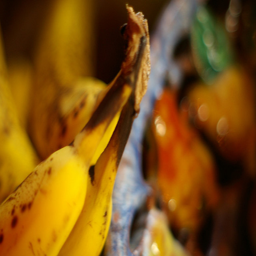
A bunch of ripe banana sitting next to other items.
The top of two bananas against a blurry background.
Yellowed, ripened banana peels sit near a bowl of food.
A close up image of the top part of a banana.
A couple of ripe bananas are among other fruits.